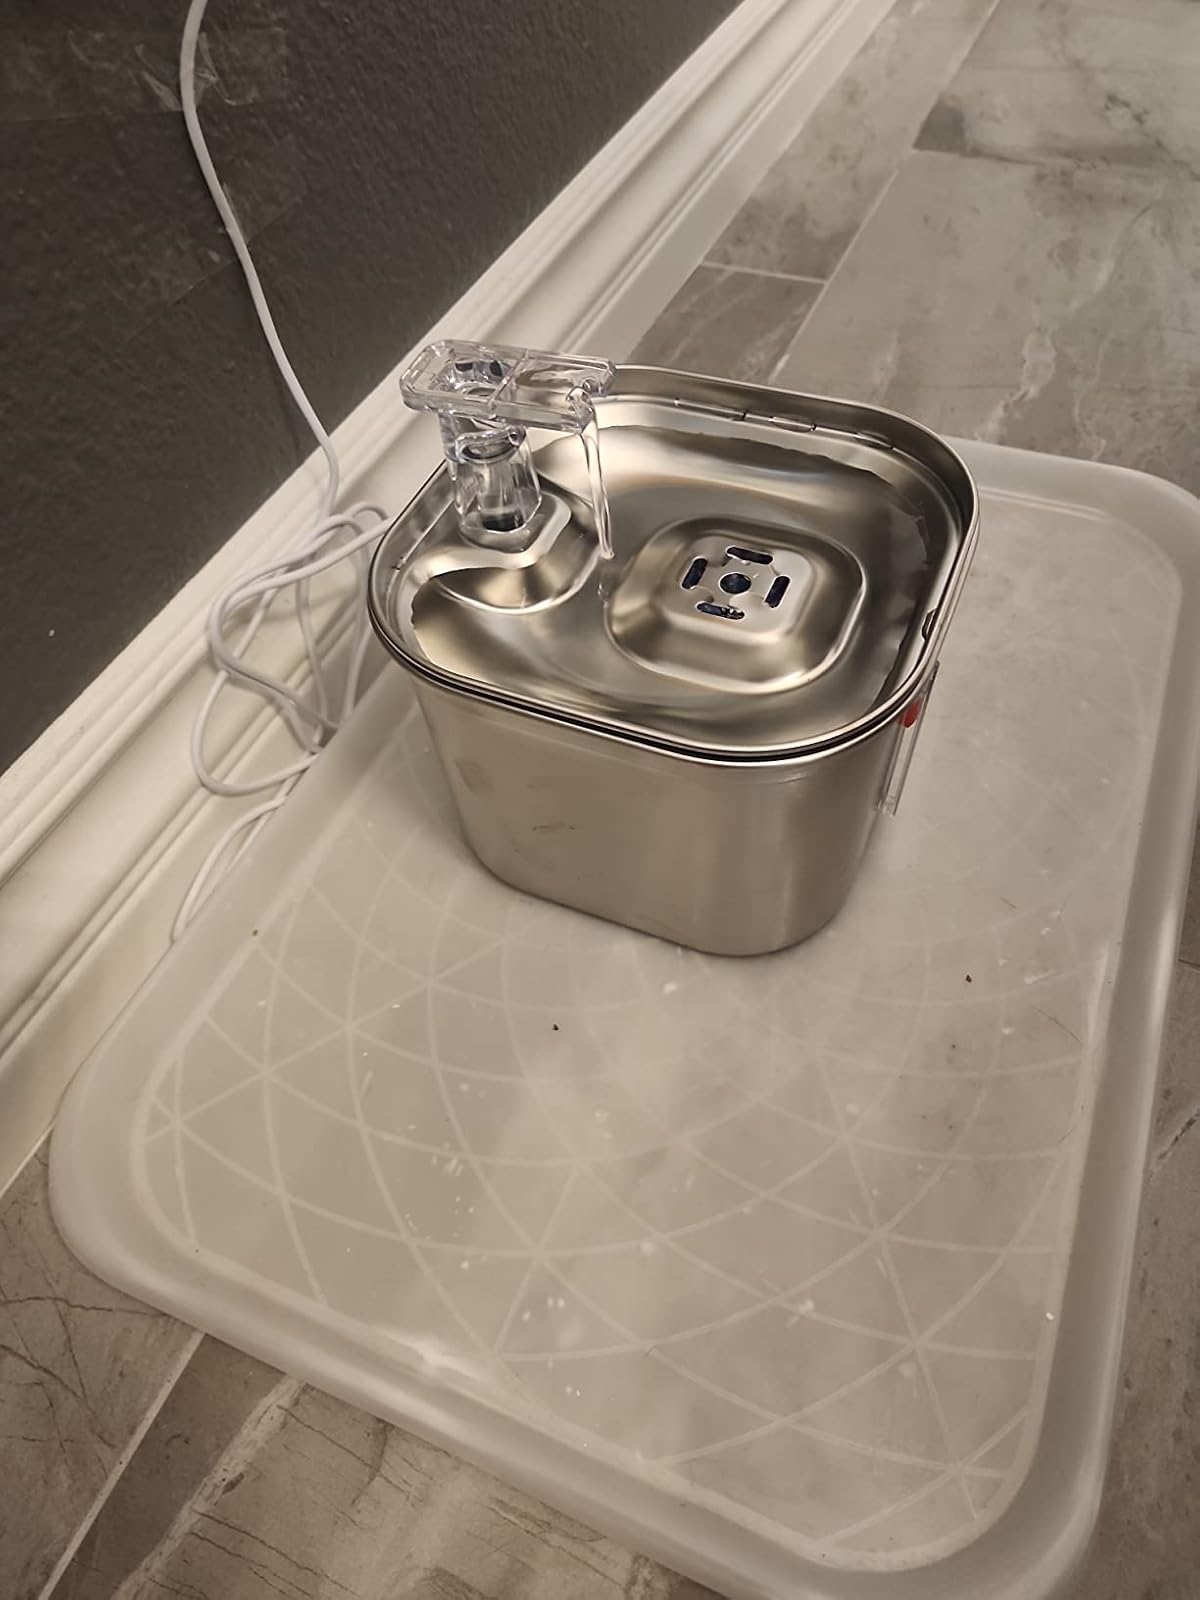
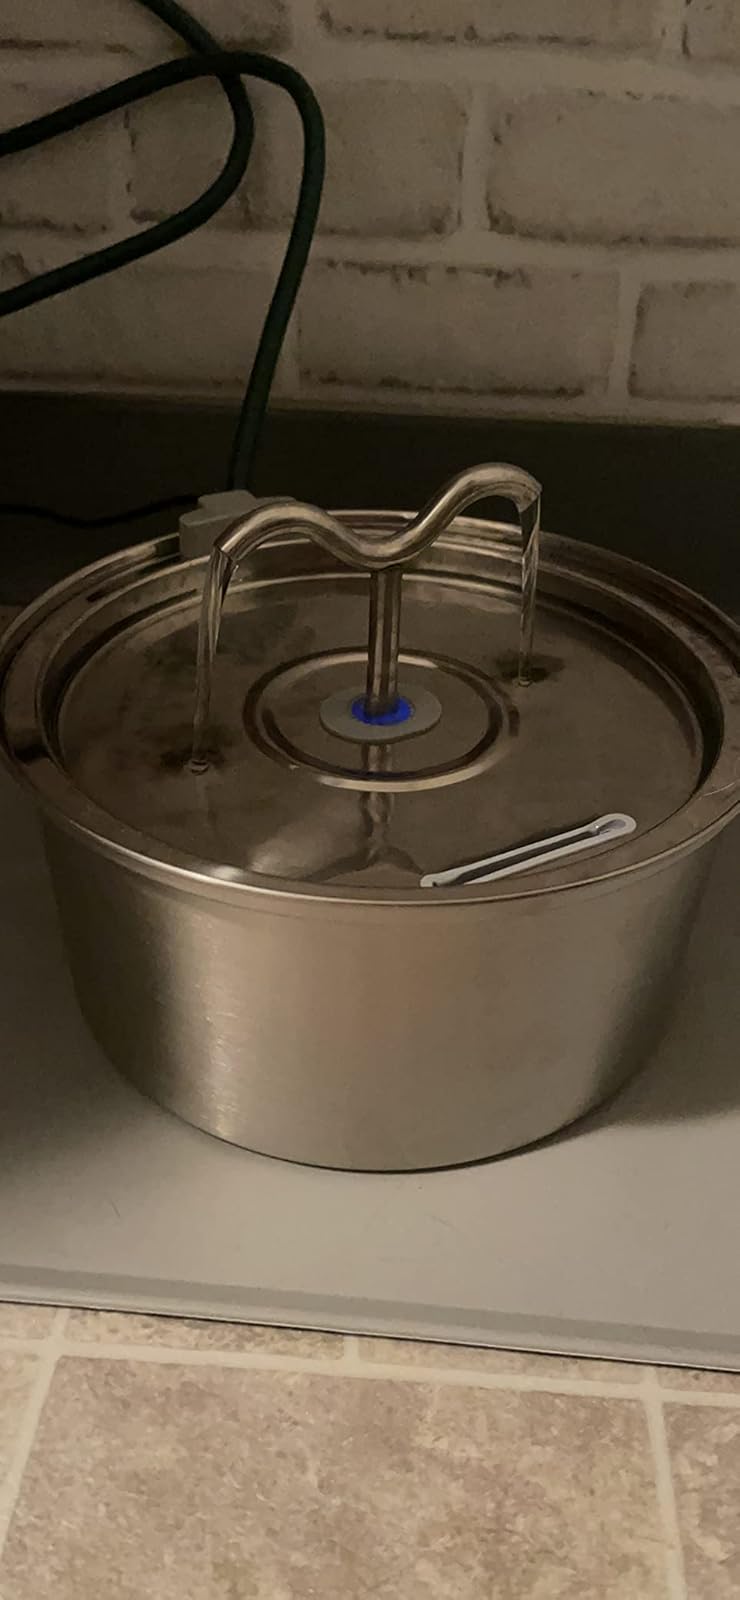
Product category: items_bowl
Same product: no